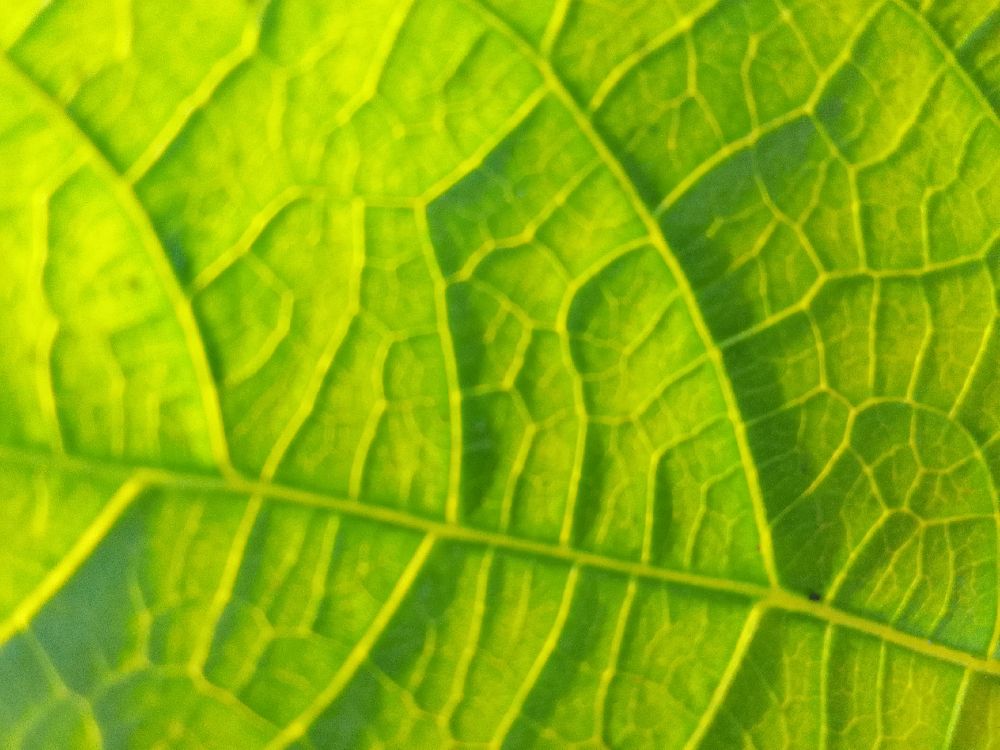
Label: healthy